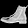
Label: Ankle boot